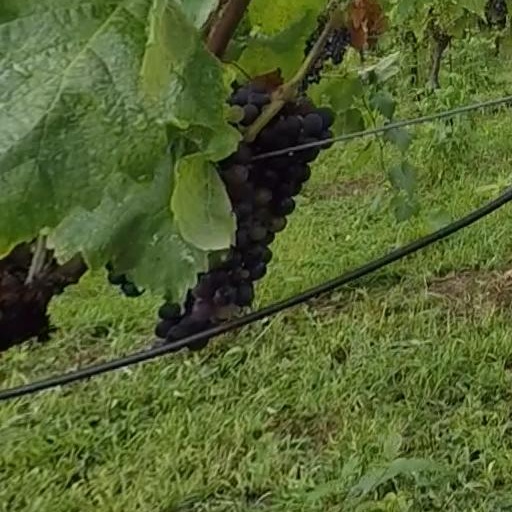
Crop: grape